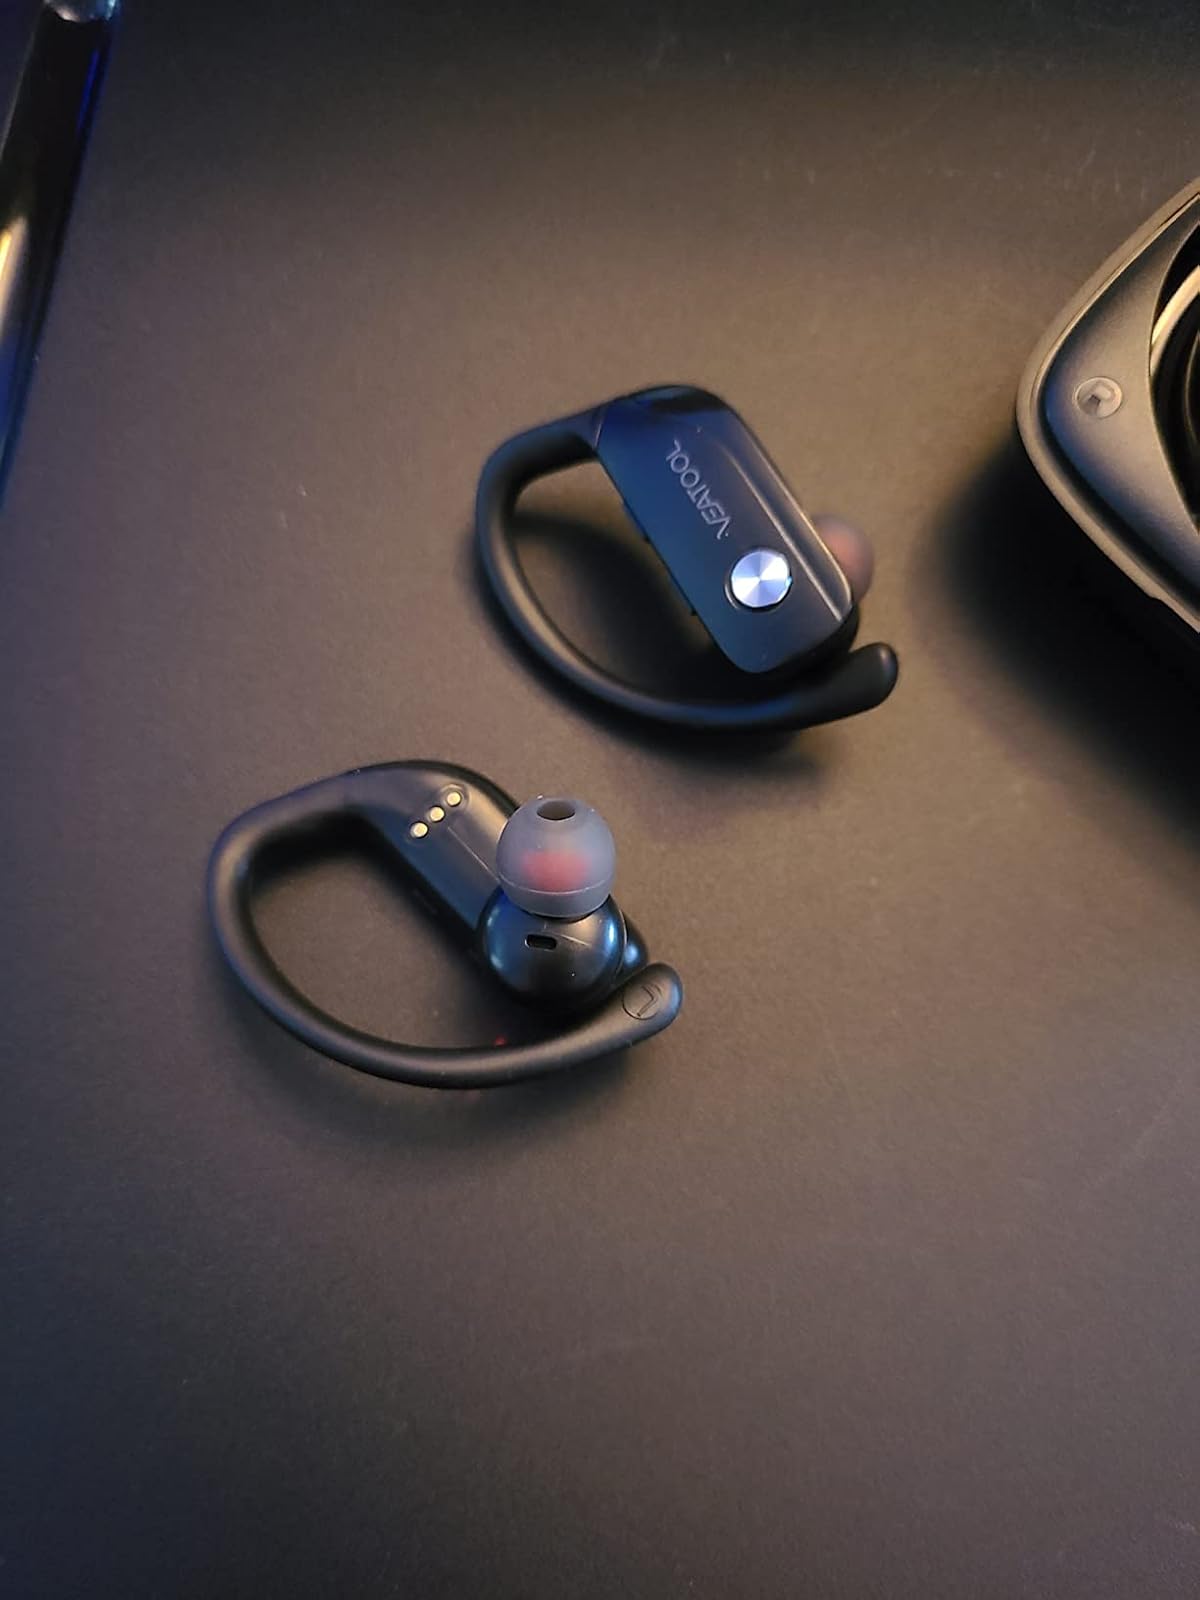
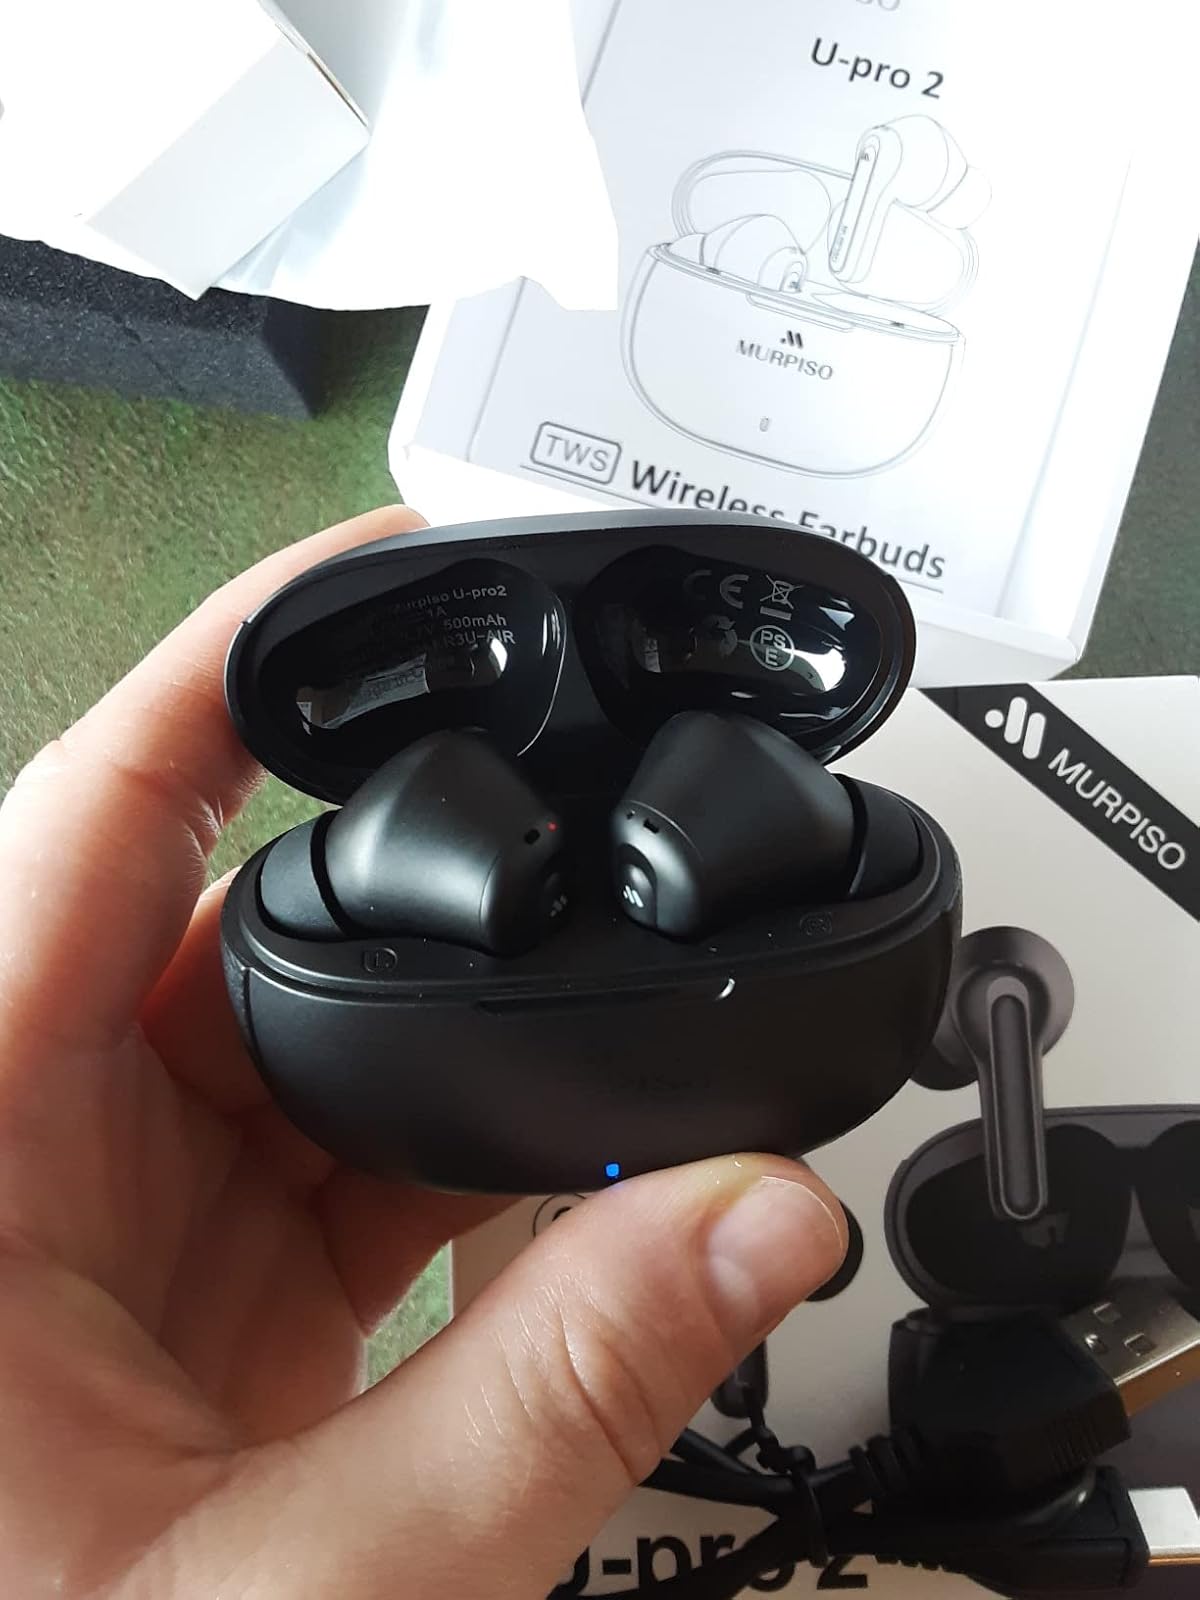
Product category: earbuds
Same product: no